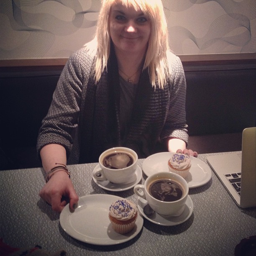
A lady is smiling for the camera near plates with cupcakes and coffee.
A woman sitting at a table with coffee and two cupcakes.
A woman sits in front of plates of food.
A woman standing over a table with a couple cups of coffee.
A woman is sitting with two cups of coffee and two plates with a cupcake on each.